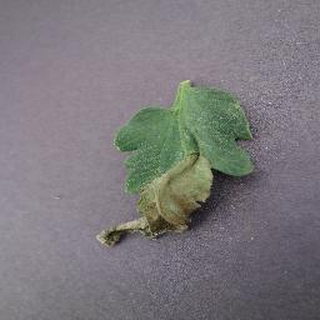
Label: tomato_late_blight